TV Priest

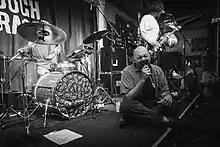
TV Priest at Rough Trade in June 2022

TV Priest is an English rock band formed in London in 2019. Its music style has been associated with punk rock and post-punk.